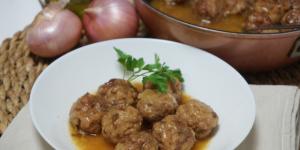
albondigas sin gluten